Music in the movement against apartheid

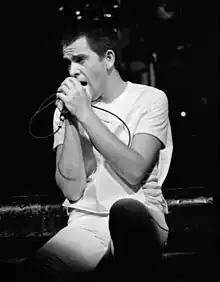
Peter Gabriel (pictured here in 1978) wrote "Biko", the most famous of the songs inspired by the death of Steve Biko in police custody.

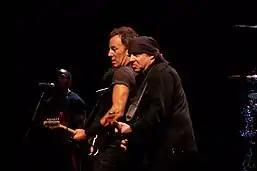
Steven Van Zandt (foreground) who organised the "Sun City" recording of 1985, seen on stage with Bruce Springsteen in 2009

Musicians from other countries also participated in resistance to apartheid. Several musicians from Europe and North America refused to perform in South Africa during the apartheid regime: these included The Beatles, The Rolling Stones, and the Walker Brothers. After the Sharpeville massacre in 1960, the Musicians' Union in the UK announced a boycott of the government. The first South African activist to receive widespread attention outside South Africa was Steve Biko when he died in police custody in 1977. His death inspired a number of songs from artists outside the country, including from Tom Paxton and Peter Hammill. The most famous of these was the song "Biko" by Peter Gabriel. U2 lead singer Bono was among the people who said that the song inspired him. Musicians from other parts of Africa also wrote songs to support the movement; Nigeria's Sonny Okosun drew attention to apartheid with songs such as "Fire in Soweto", described by the "Los Angeles Times" as an "incendiary reggae jam".